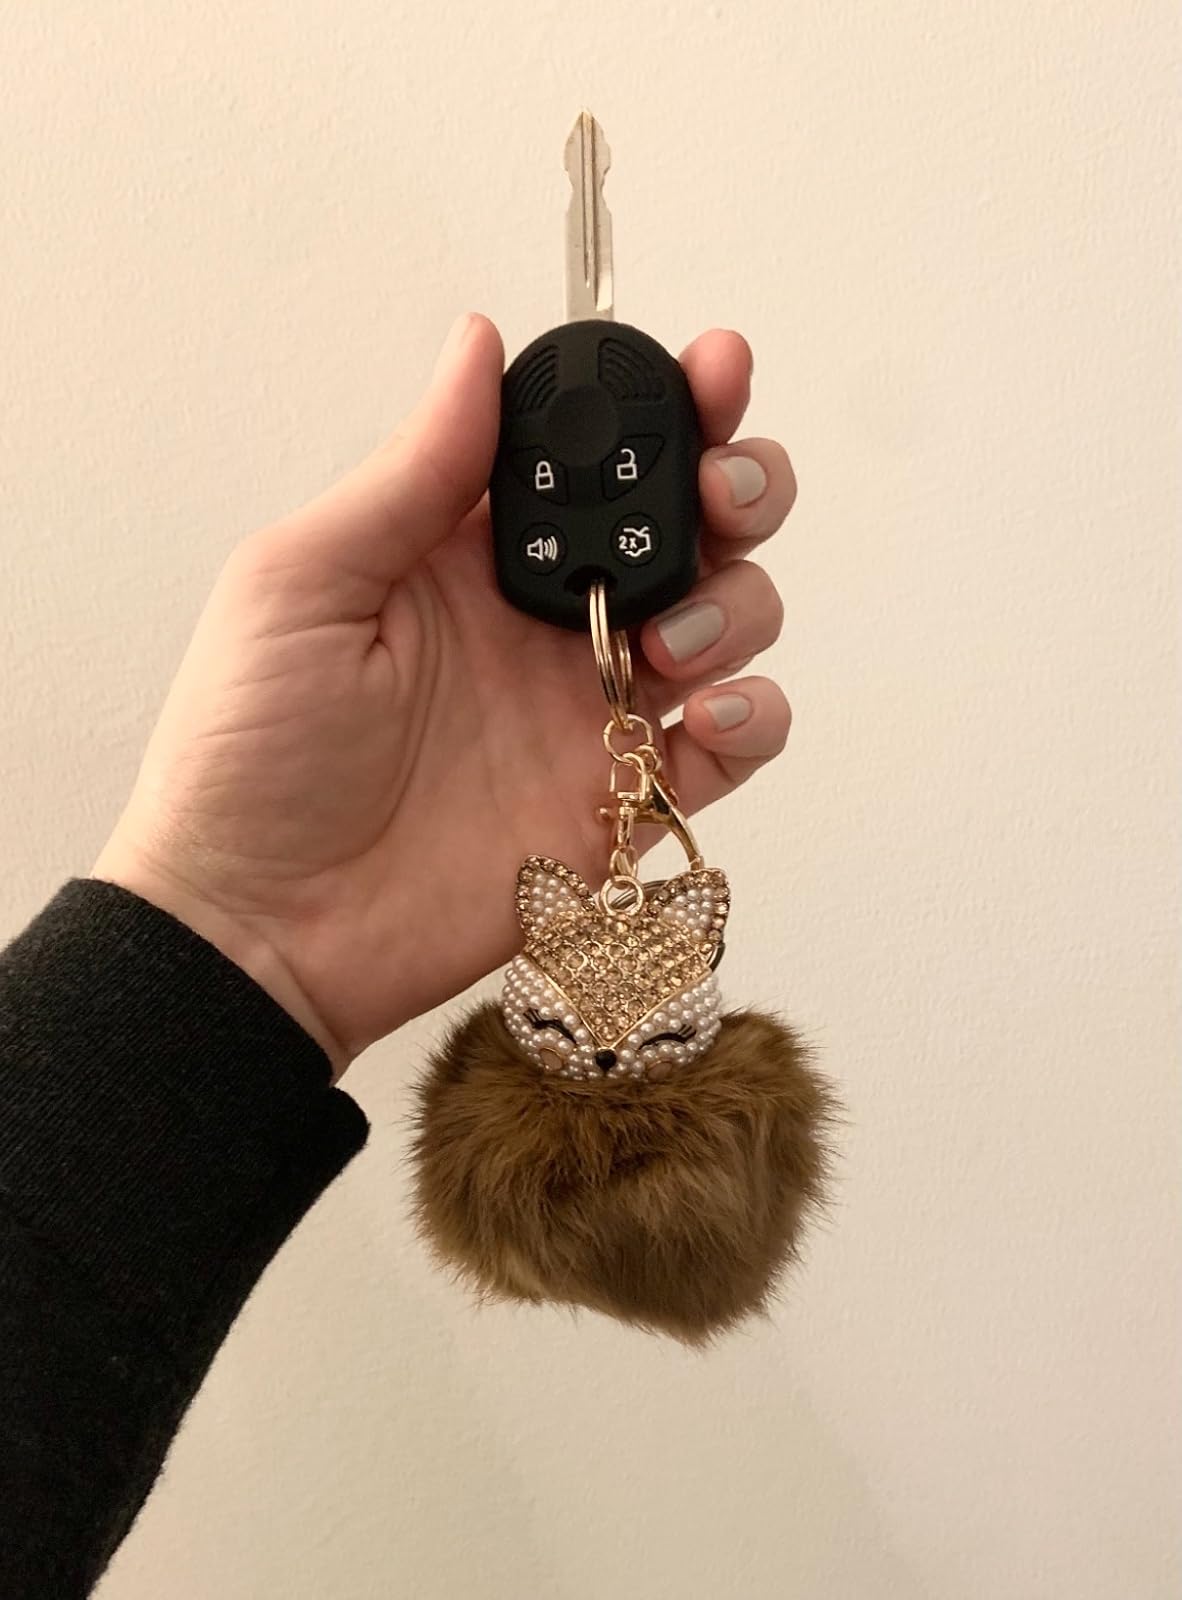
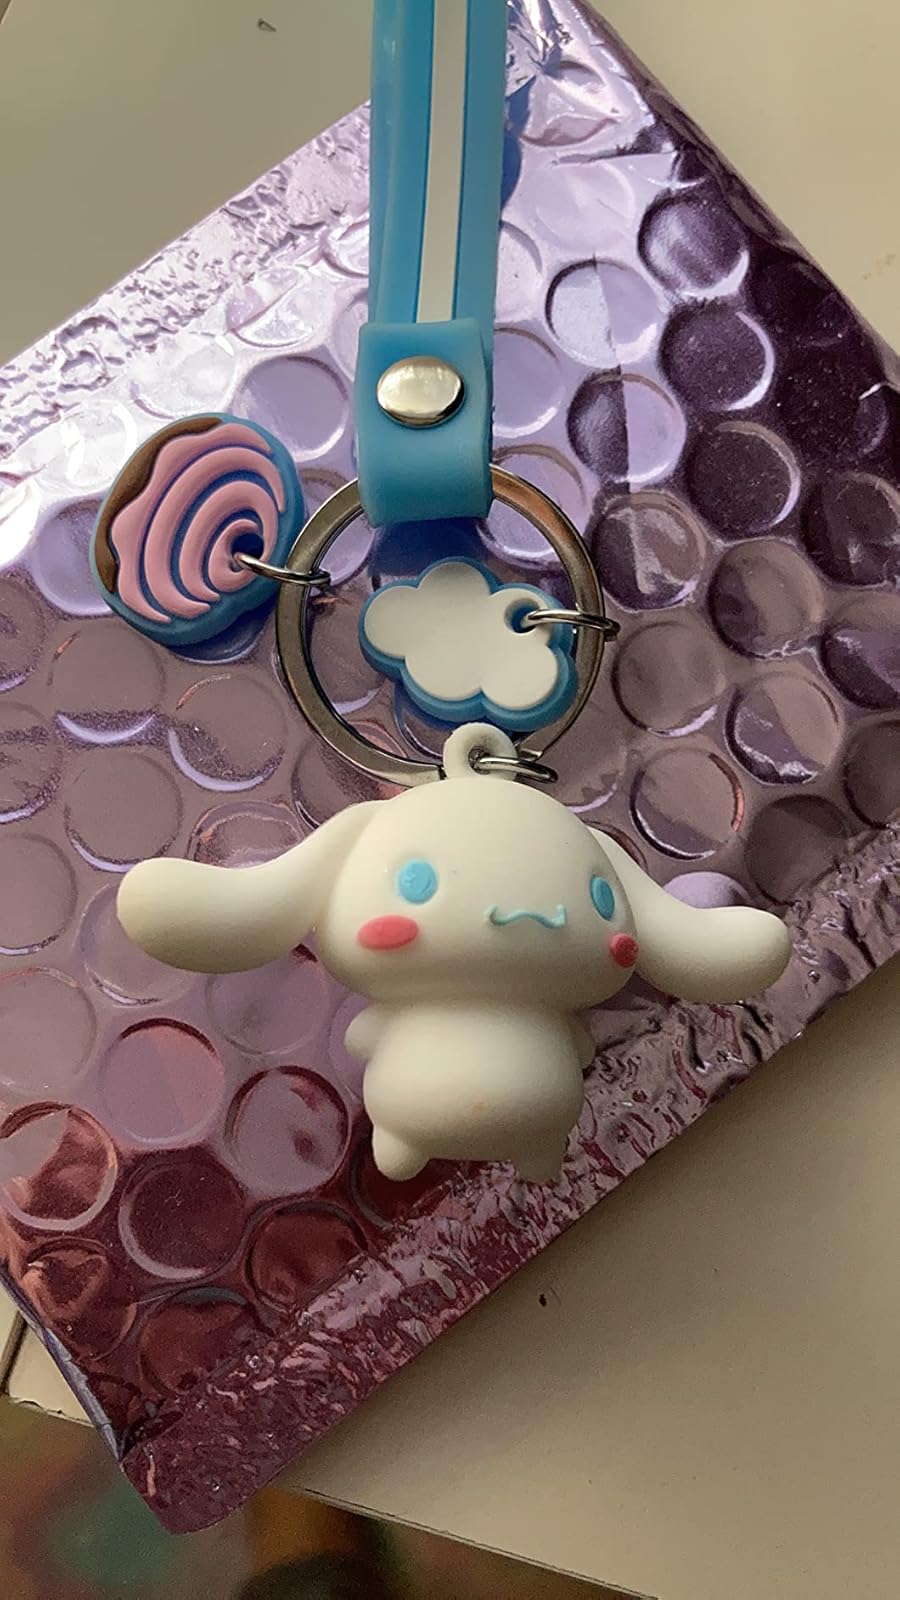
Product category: accessories_keychain
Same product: no